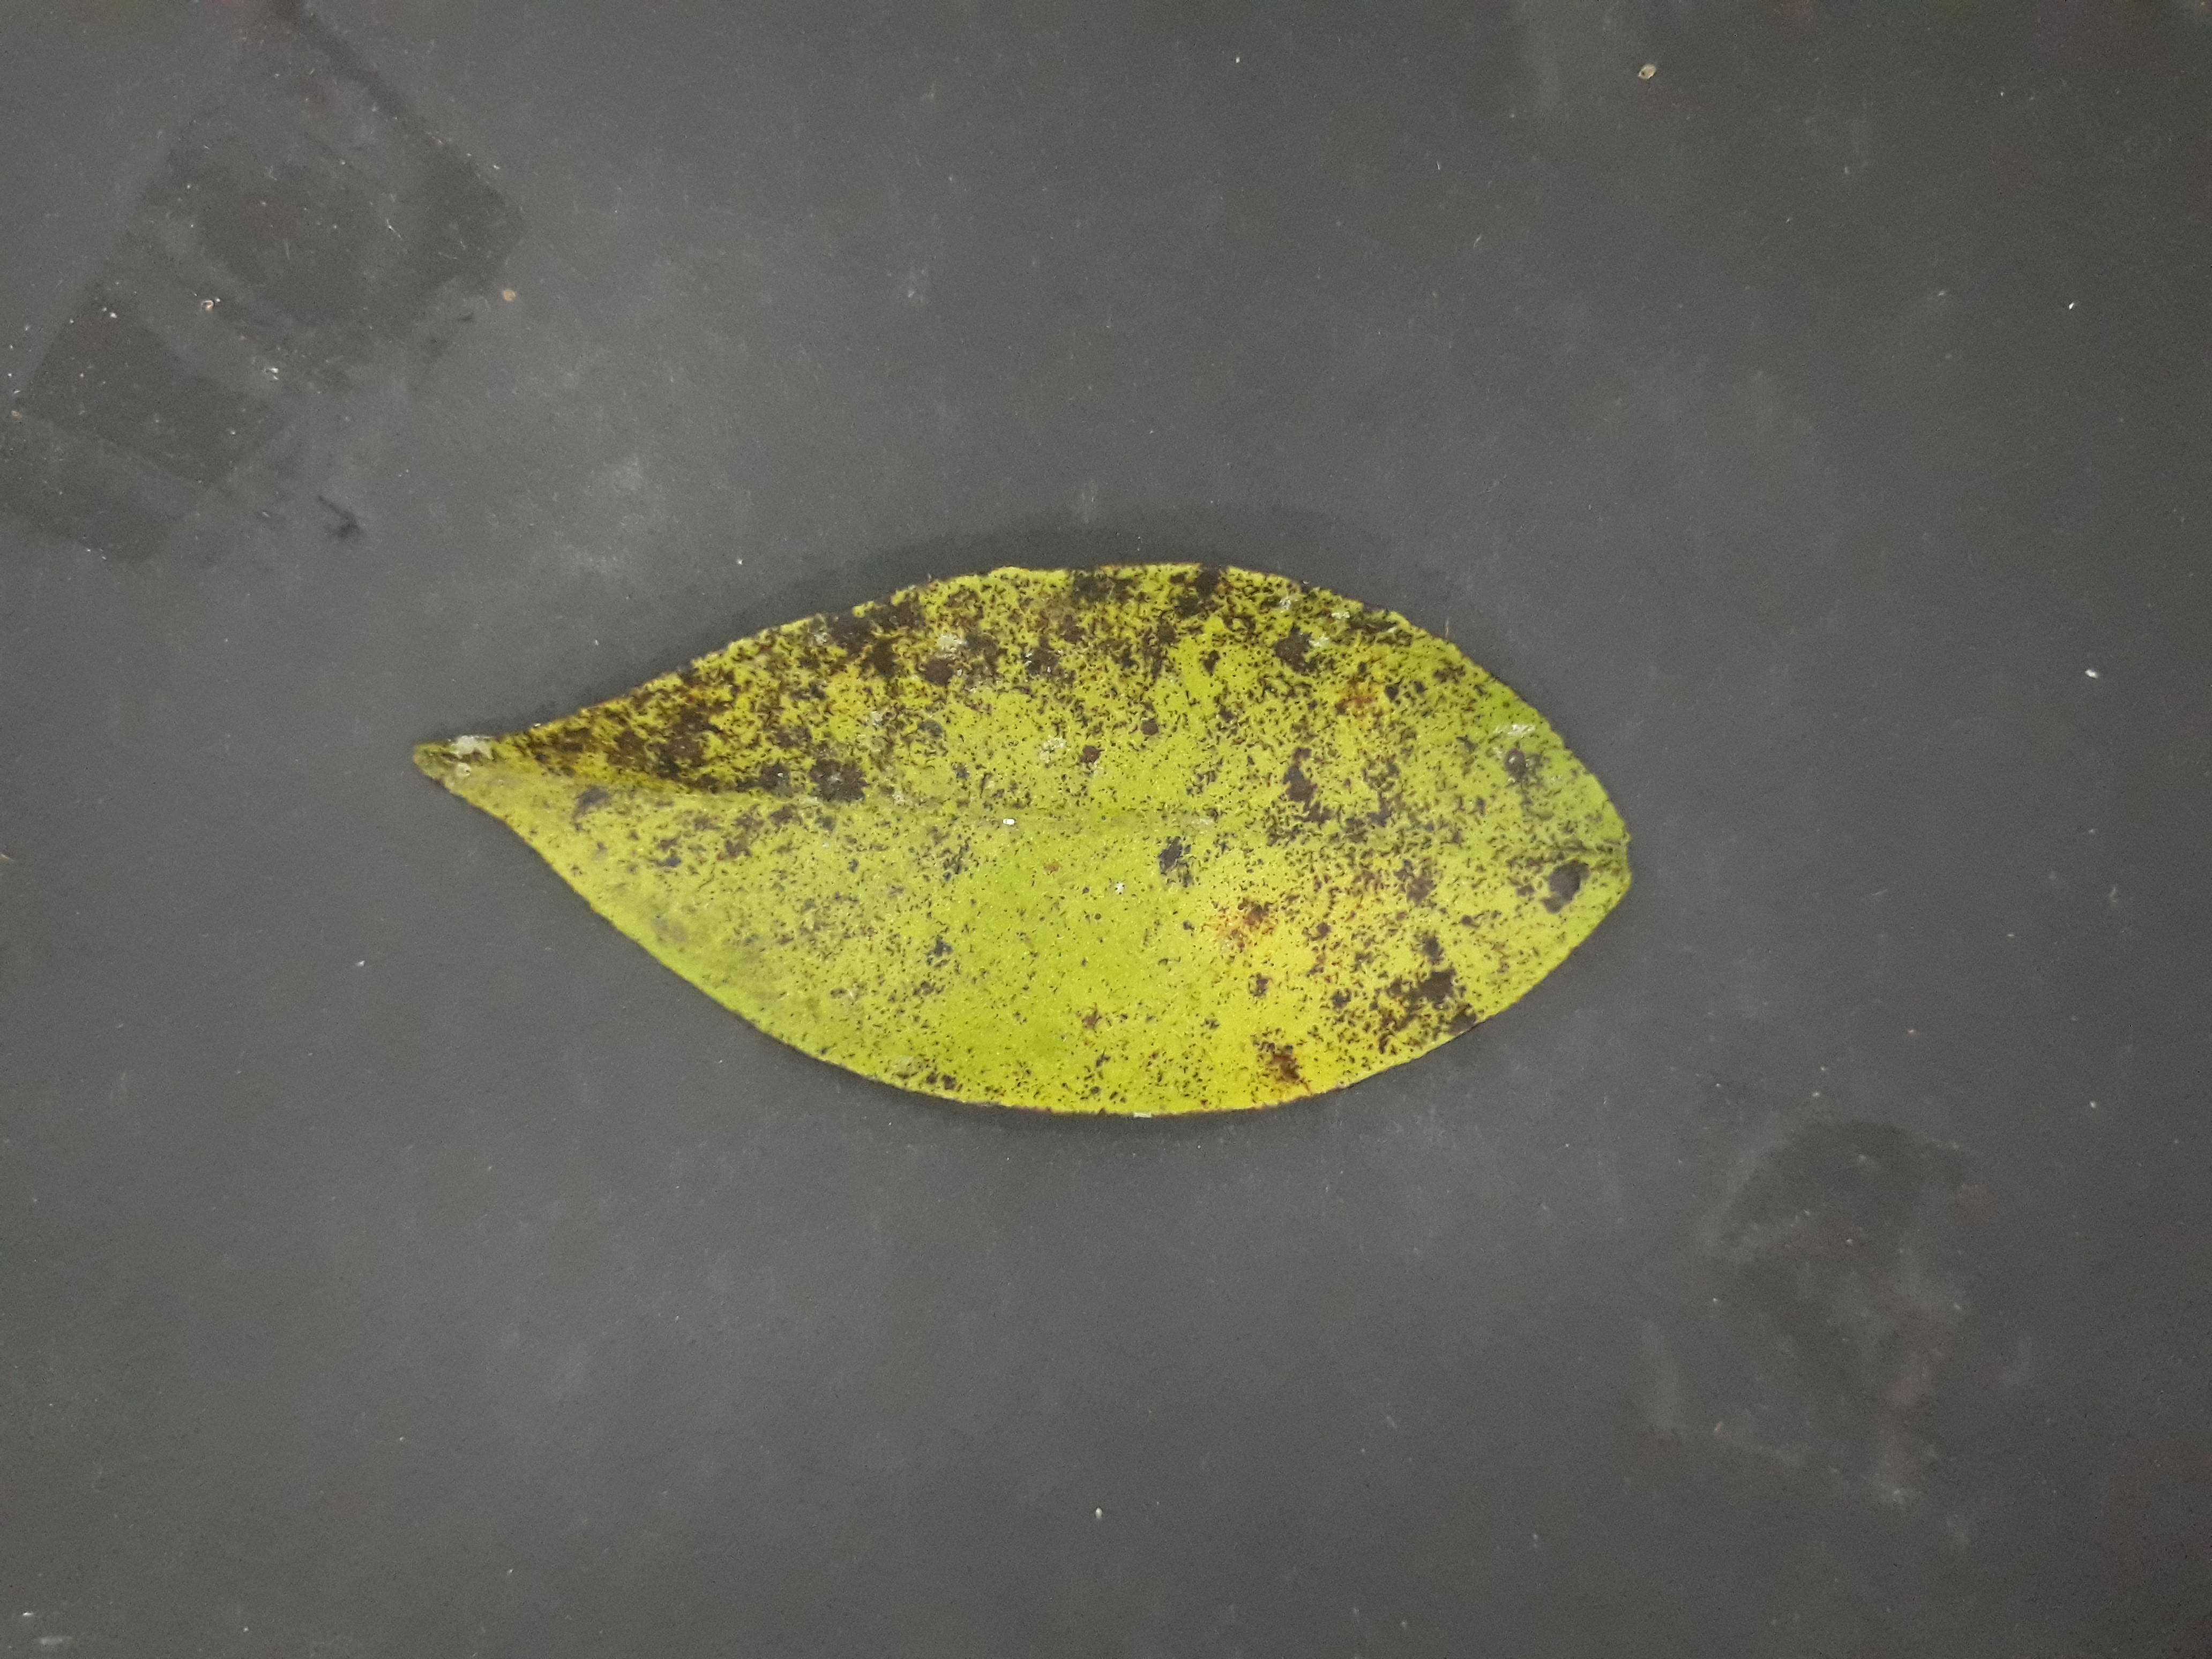
Label: Greasy_spot